Ingvard Havnen

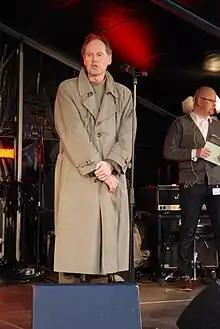
Ingvard Havnen

He is a cand.polit. by education, and started working for the Norwegian Ministry of Foreign Affairs in 1980. He notably worked as press spokesman in the ministry from 1992 to 2000, before serving as the Norwegian ambassador to Canada from 2000 to 2005. In 2005 he was appointed as a deputy under-secretary of state in the Norwegian Office of the Prime Minister. He has been decorated with the Royal Norwegian Order of Merit.